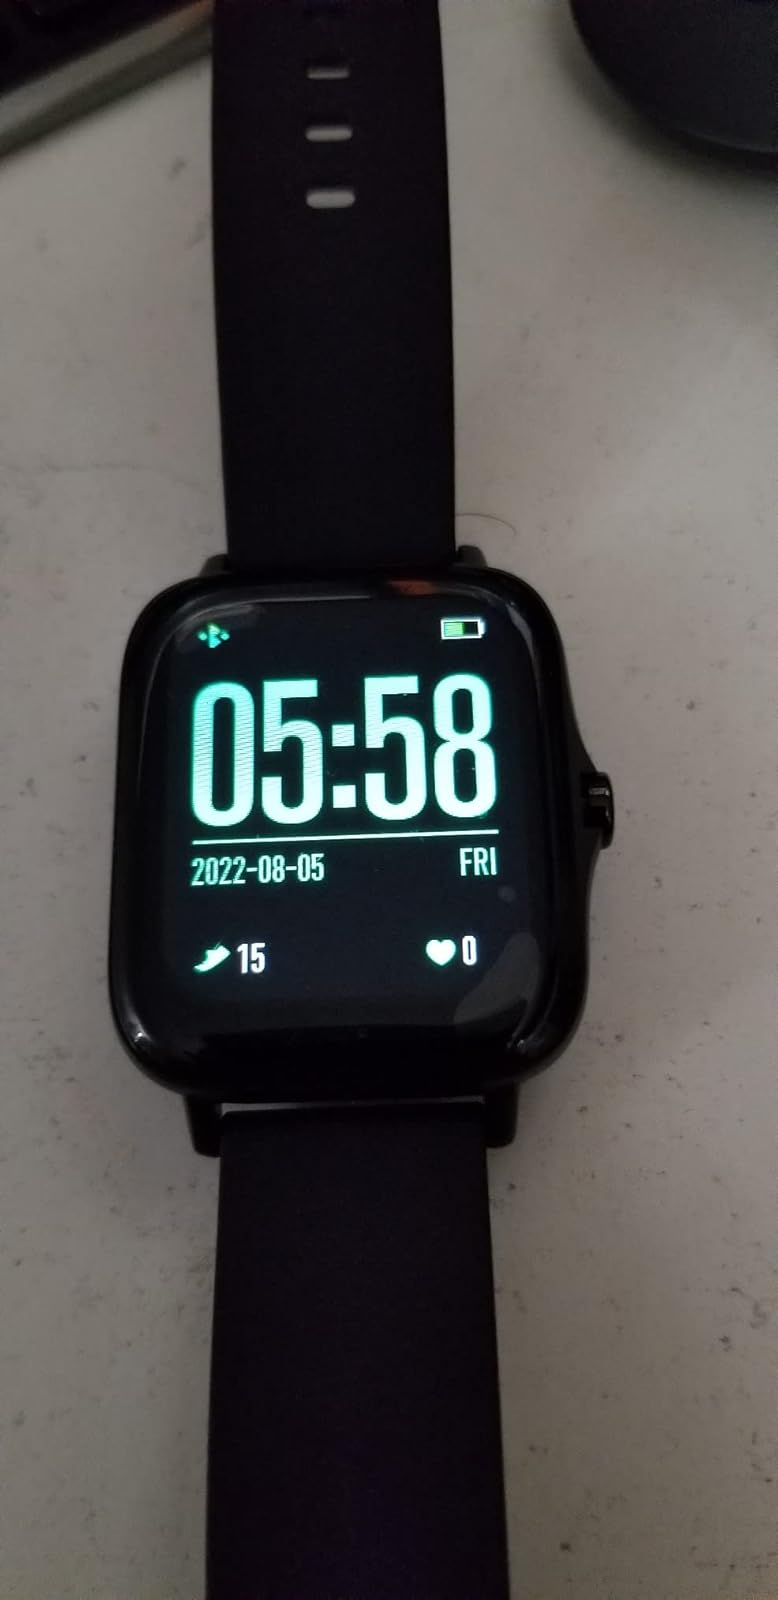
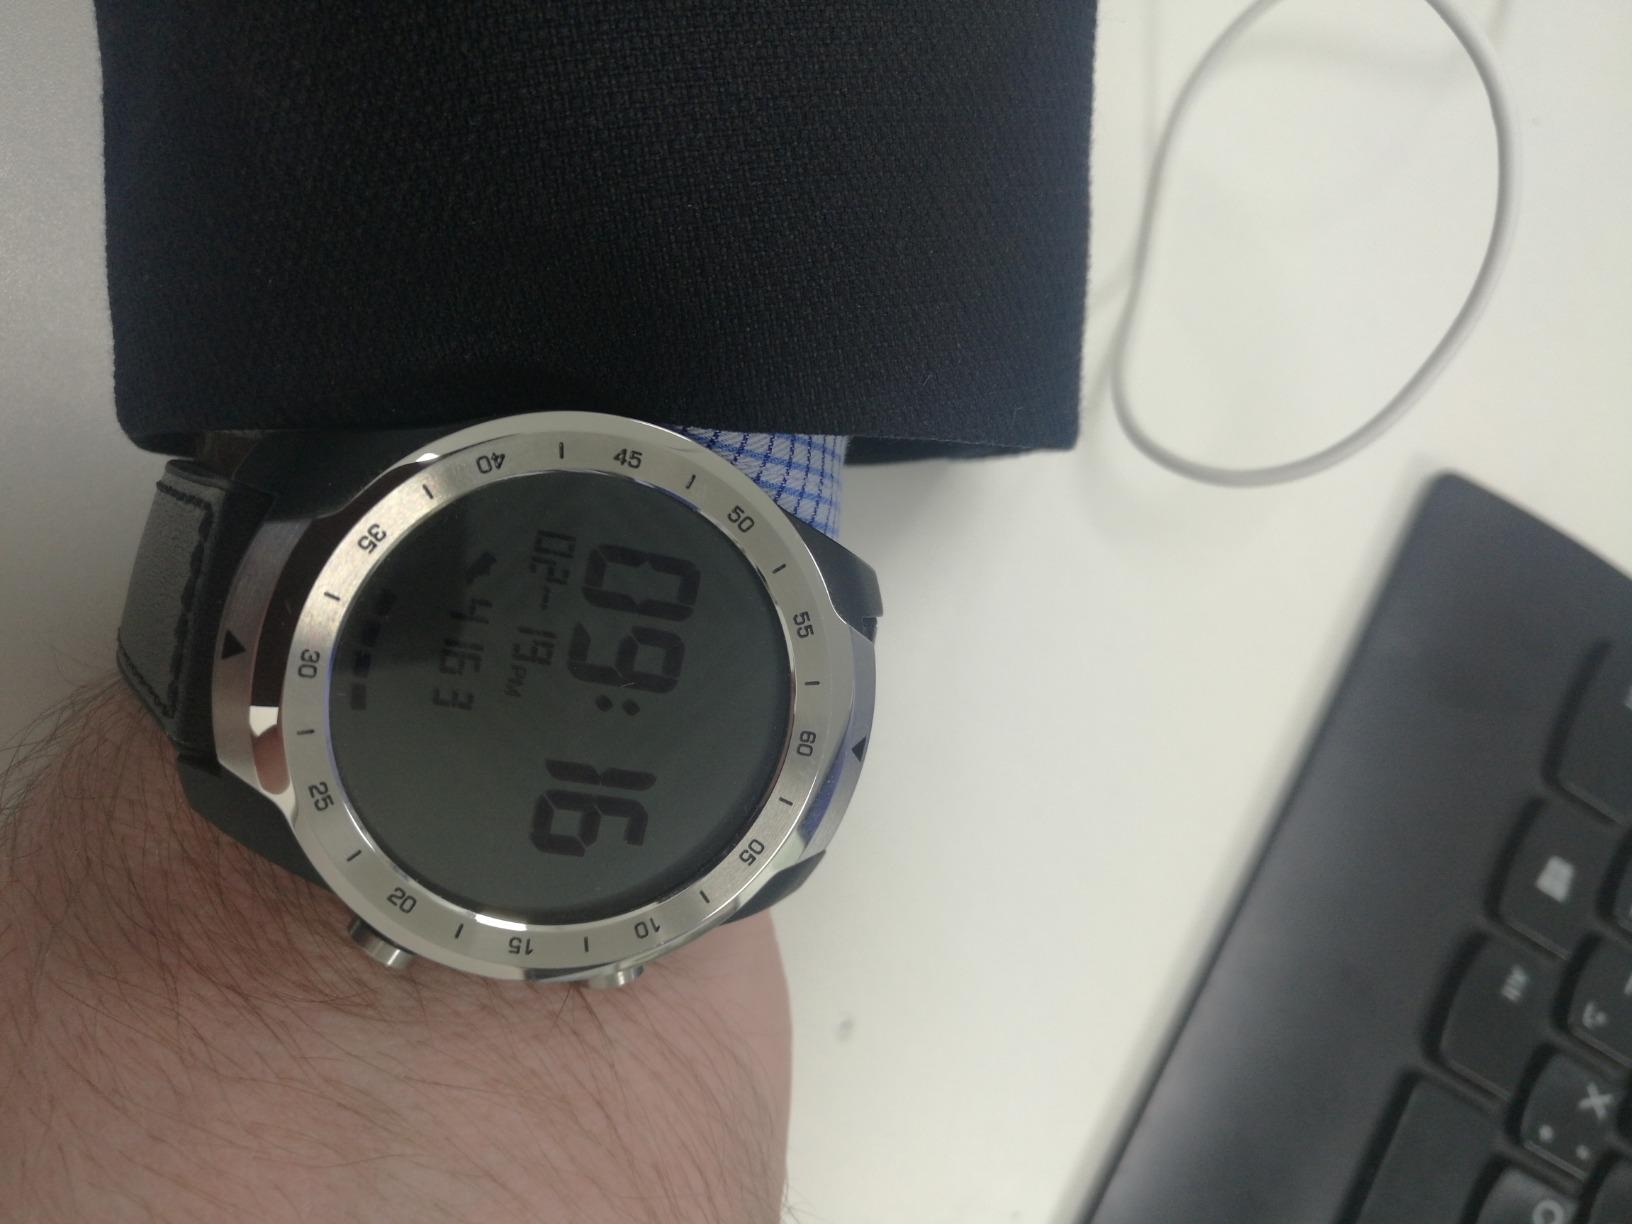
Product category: smartwatch
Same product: no